Regional Municipality of York

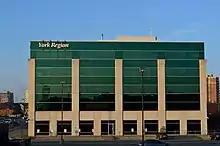
York Region Richmond Hill Office at Yonge & Hwy 7

The region is governed by York Regional Council, which consists of 20 elected representatives from each of the constituent towns and cities in the region. These include each of the nine mayors, and 11 regional councillors who are elected from the constituent municipalities as follows: